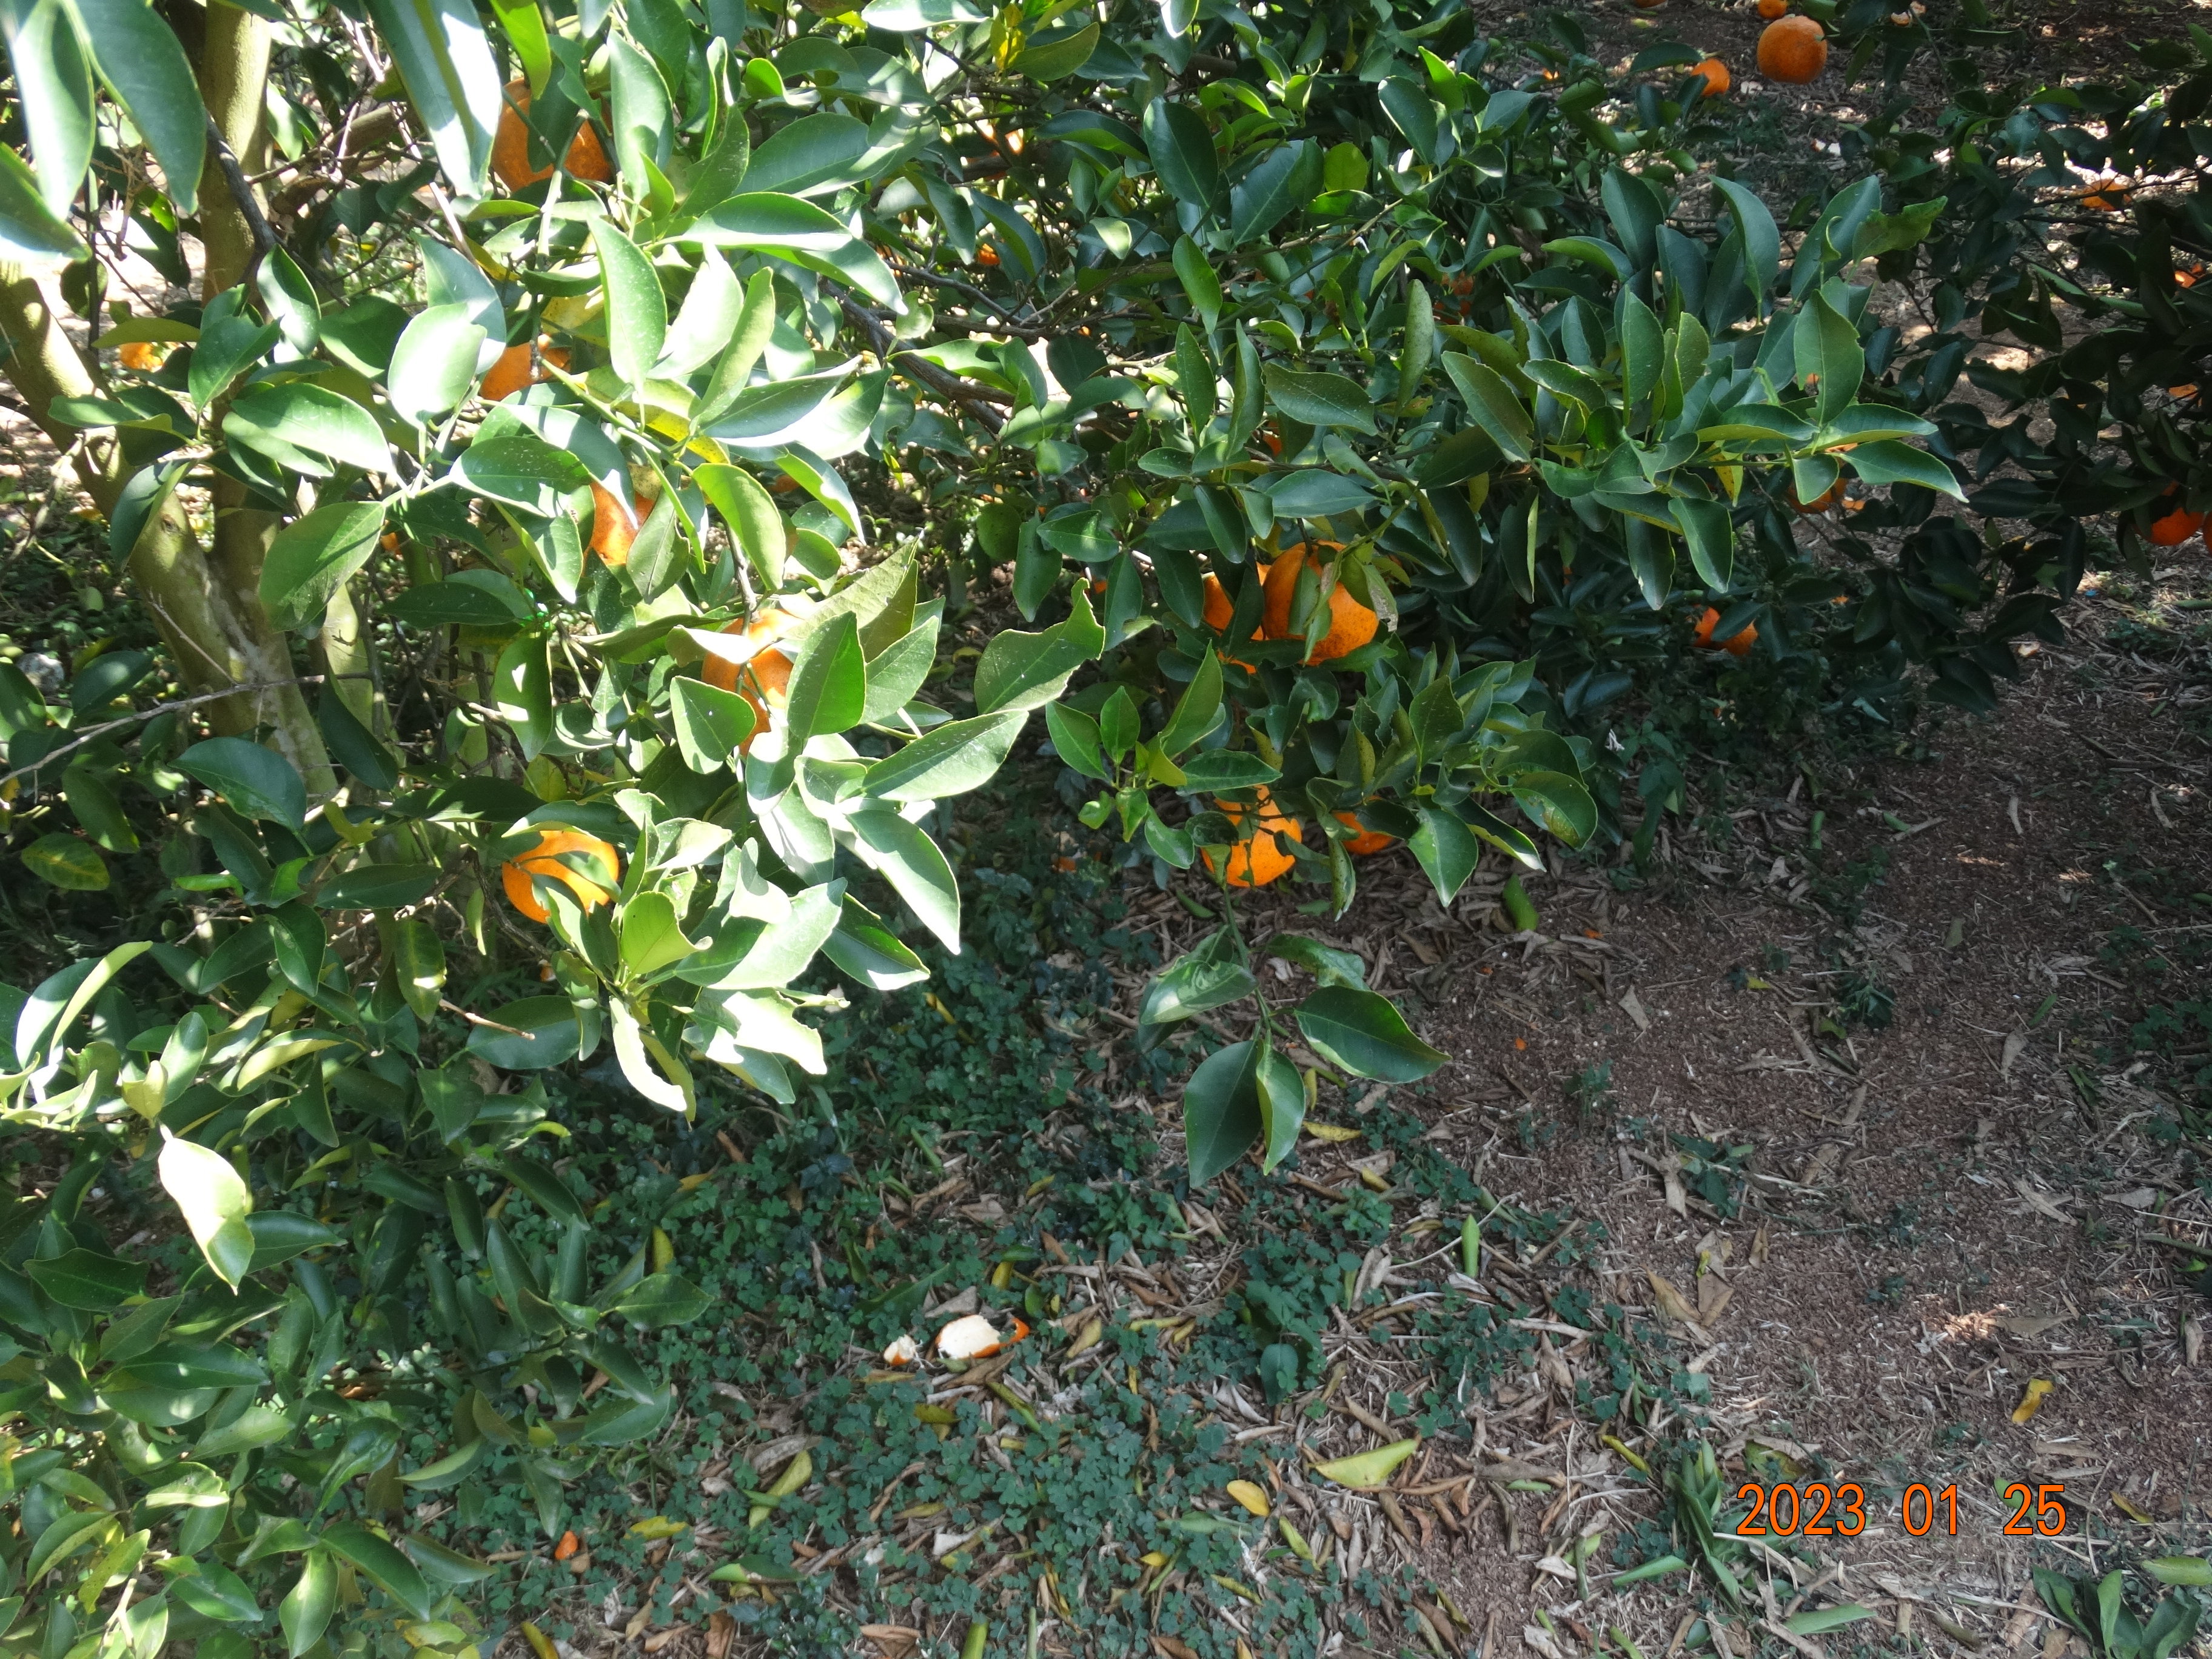
Citrus fruit variety: ponkan